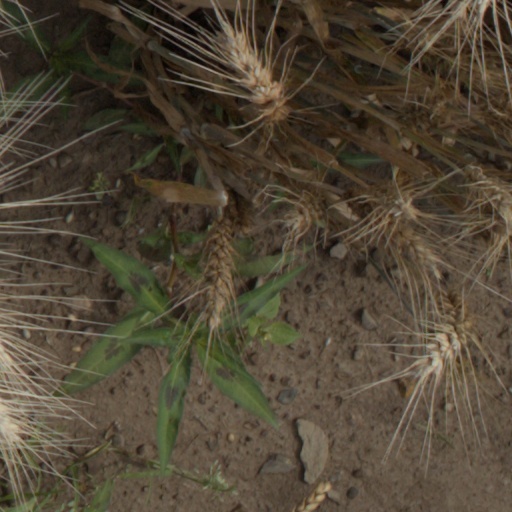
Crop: wheat